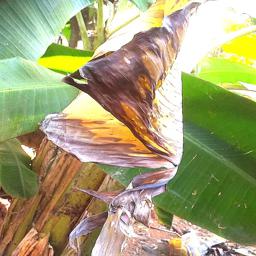
Label: MALBHOG LEAF